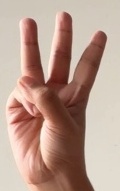
ASL sign: W